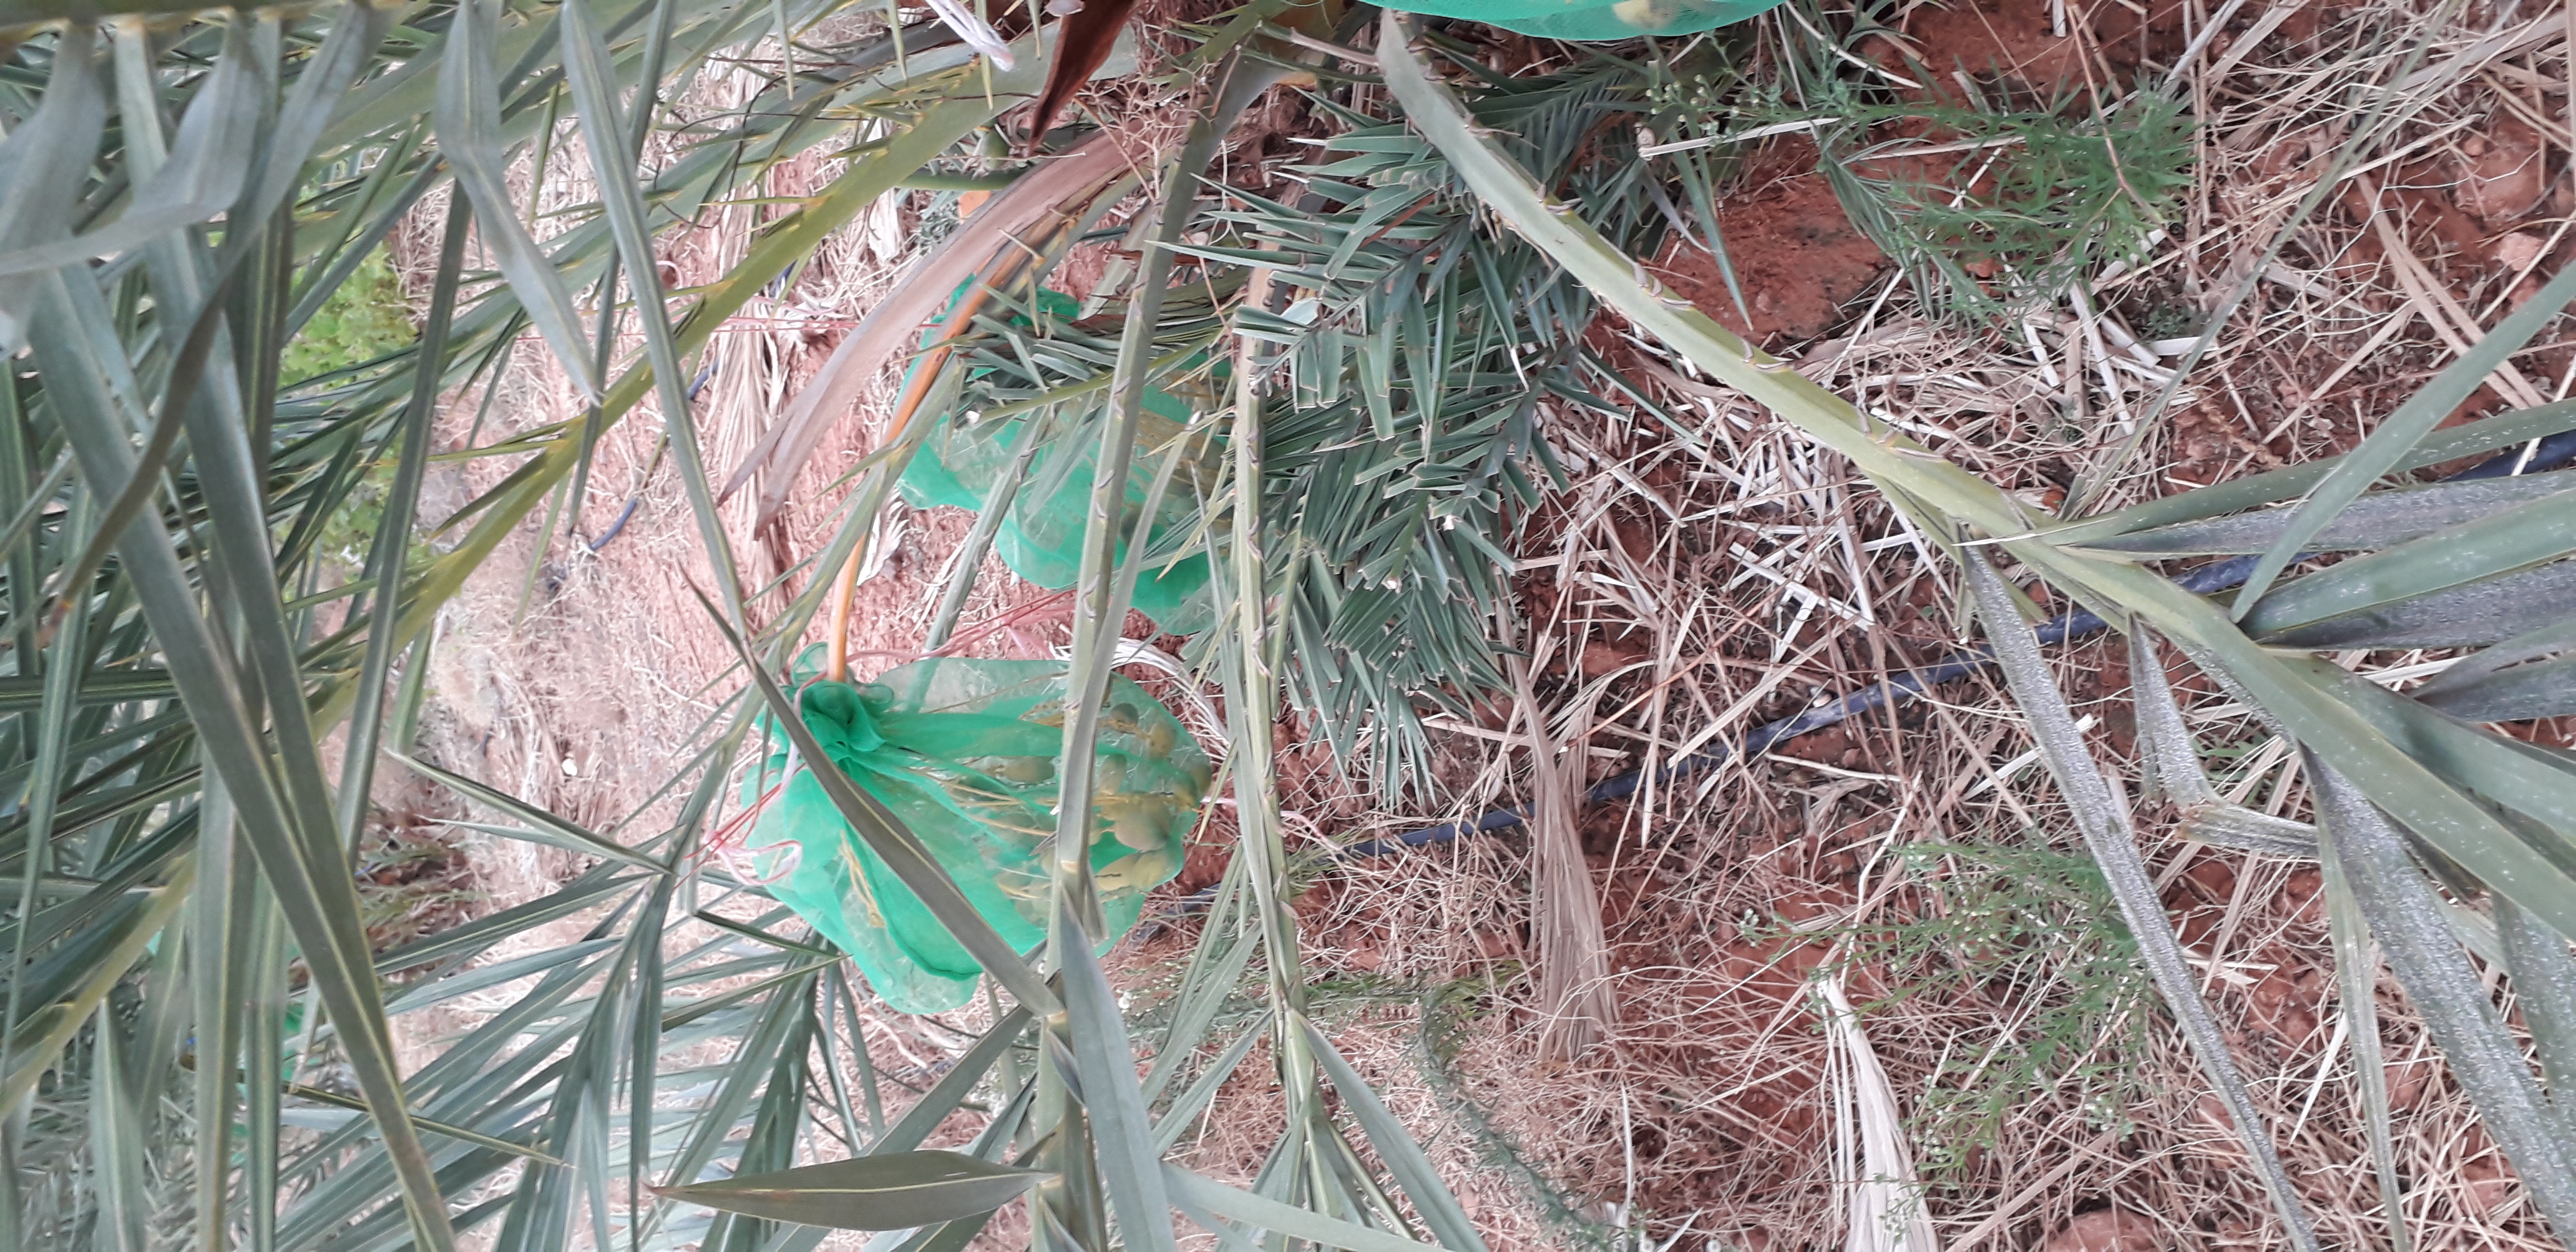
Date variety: Boumajhoul